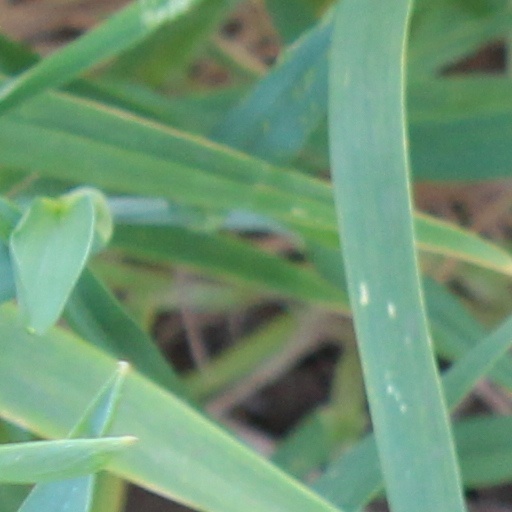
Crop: wheat